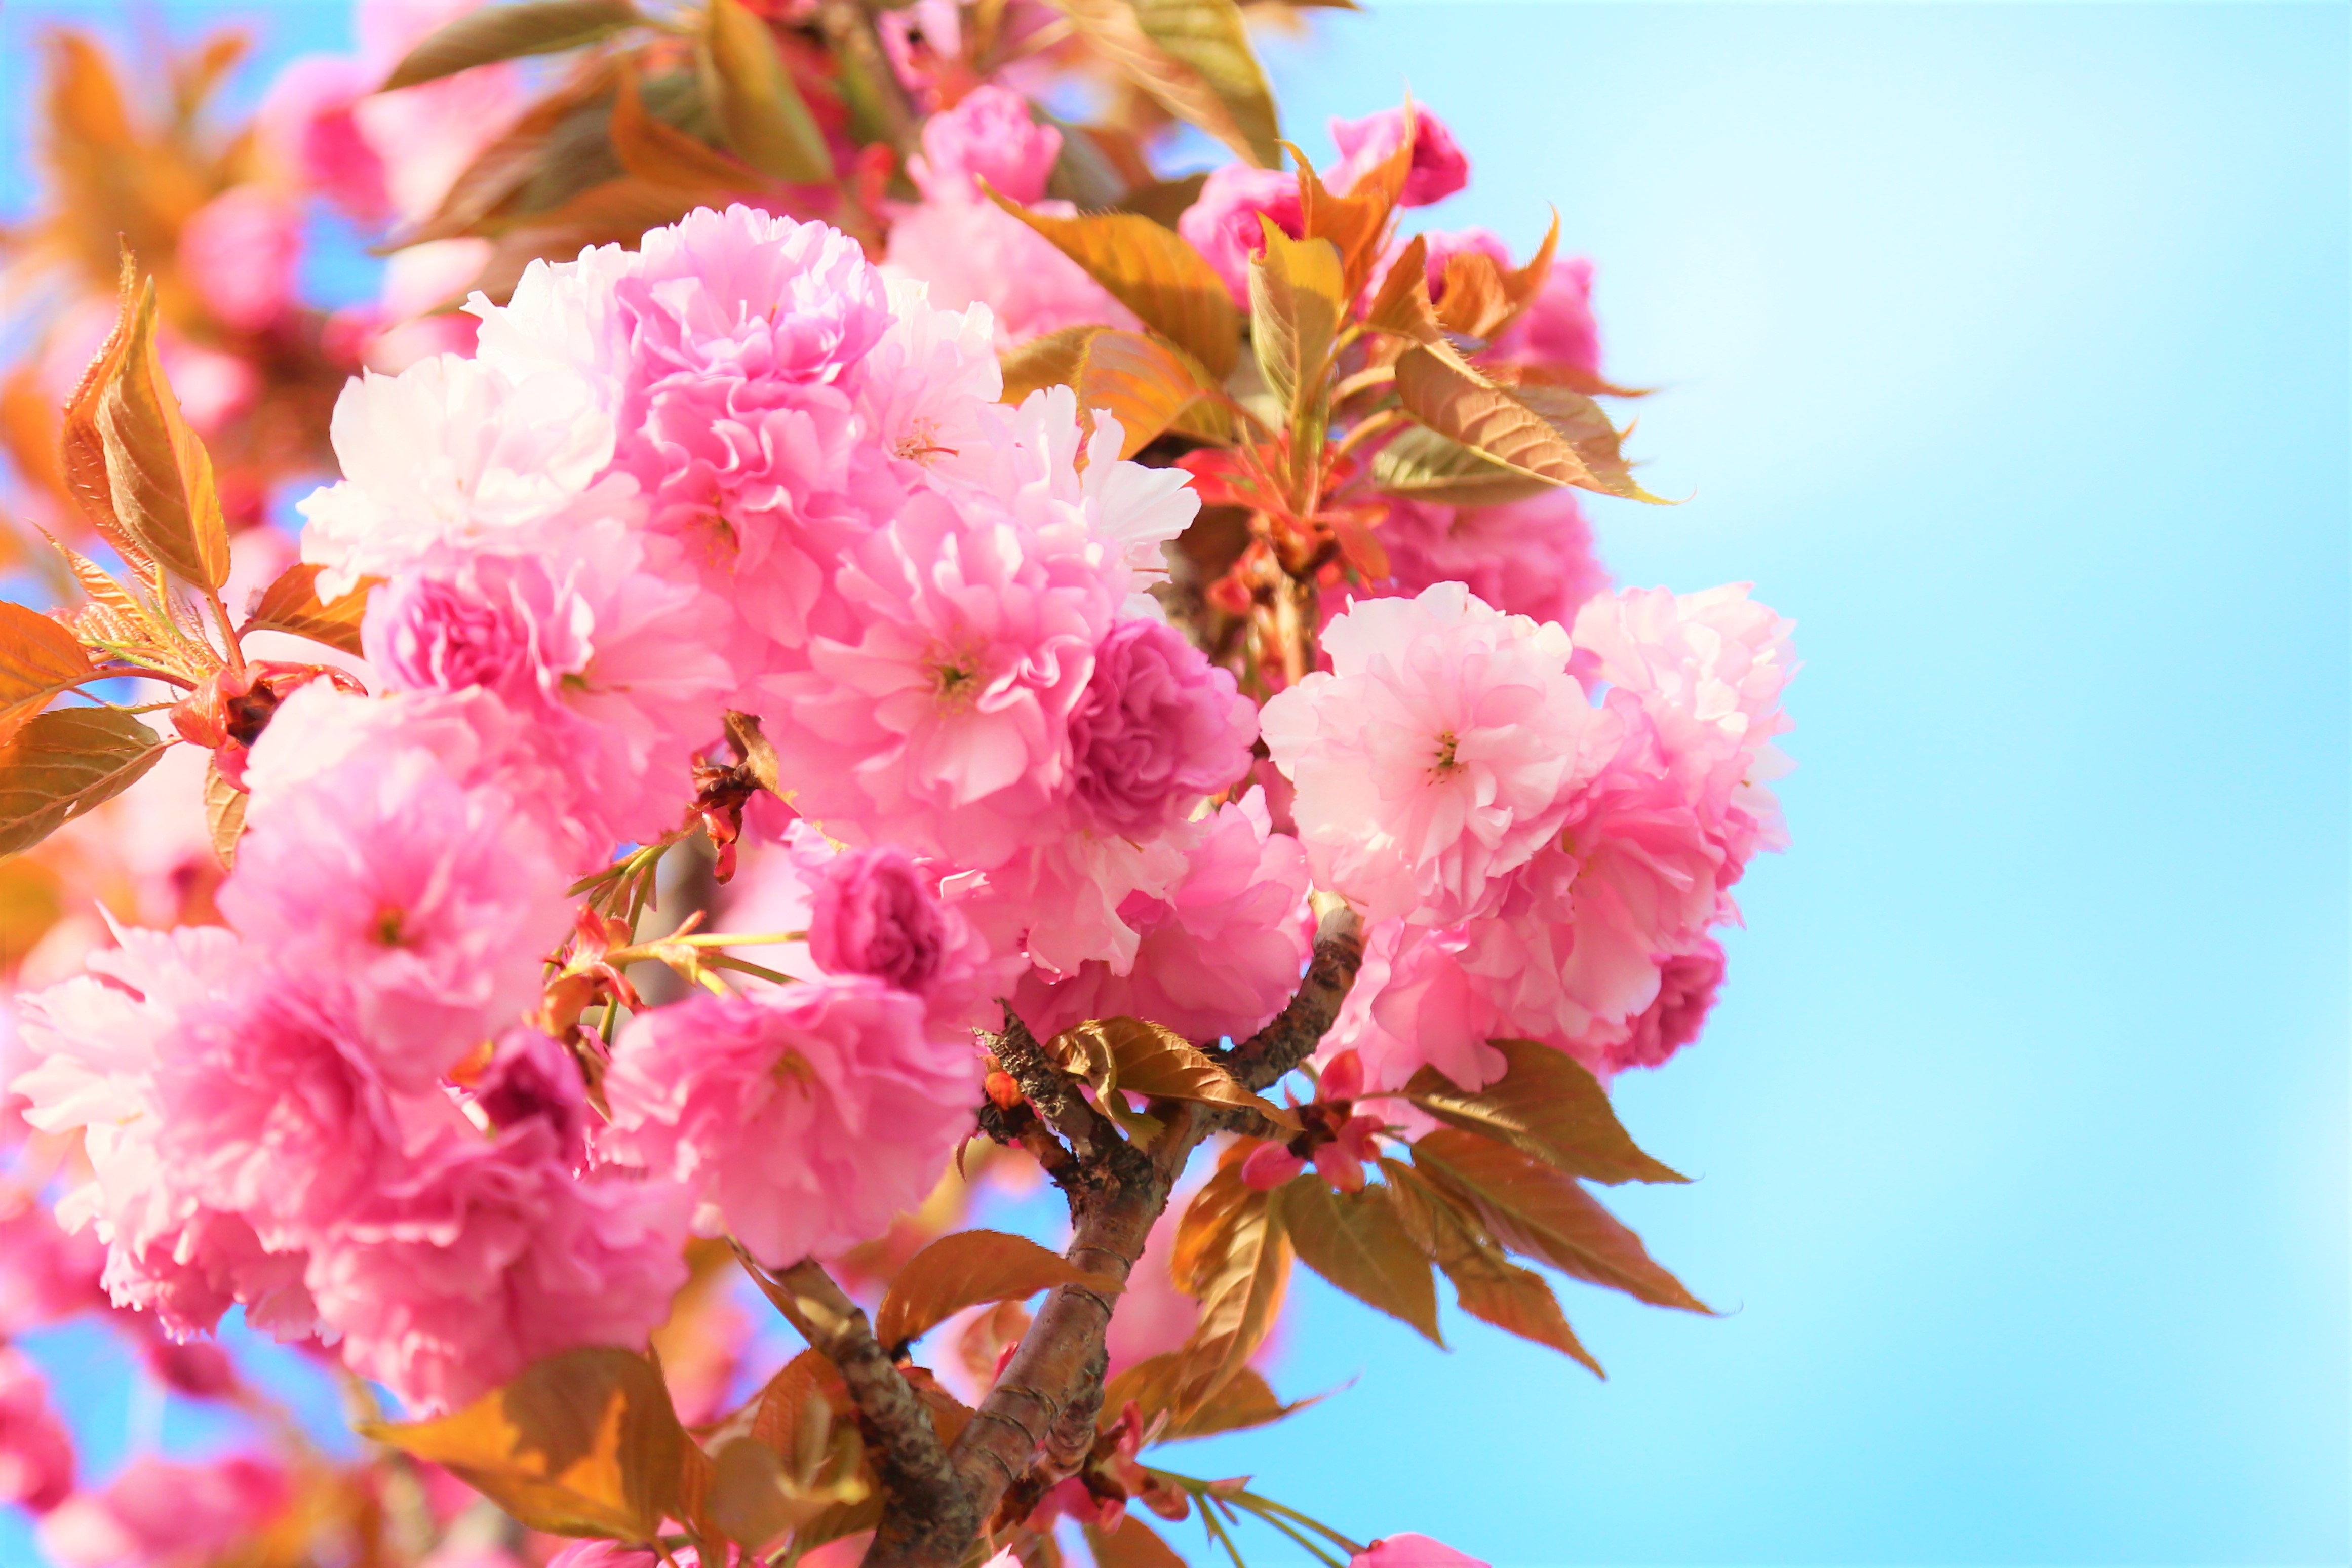
flowers, spring, nature, tree, colorful, branches, flower, pink, plant, petal, blossom, branch, flowering plant, cherry blossom, sky, twig, prunus, loosestrife and pomegranate family